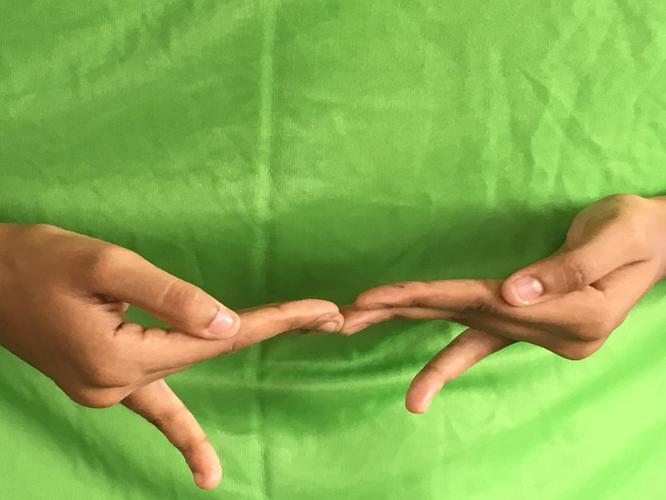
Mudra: Khatva
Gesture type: double_hand